Bordesholm station

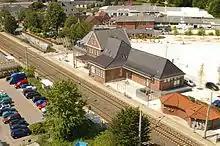
Station complex in village centre

The station was opened in September 1844, together with the railway line. The station, which was located in the municipality of Eiderstede, was first called Bordesholm ("Bahnhof Bordesholm" in German) and later renamed "Bordesholm-Bahnhof" (to indicate that it was the station serving Bordesholm, which was a bigger town than Eiderstede). In the early days two passenger trains and a freight train ran in both directions each day. Running time was 27 minutes between Bordesholm and Kiel and 17 minutes between Bordesholm and Neumünster. When the railway was opened there was still no station building there, but it was expected to be built—as noted in the annual report for 1844—and the plans had been submitted for approval. The first station building, a small single-storey brick building, stood approximately at the current location of the stairs down to the pedestrian tunnel. In addition to passengers, it handled the transshipment of the rapidly developing freight as well as livestock transport.